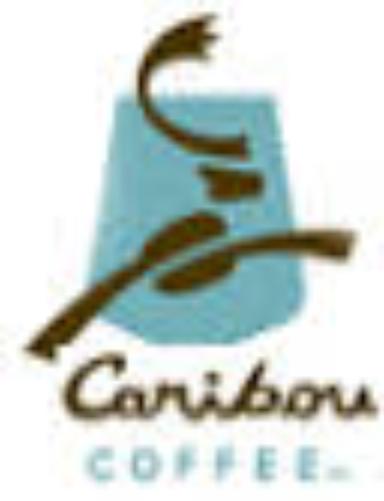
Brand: Caribou Coffee
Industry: Food